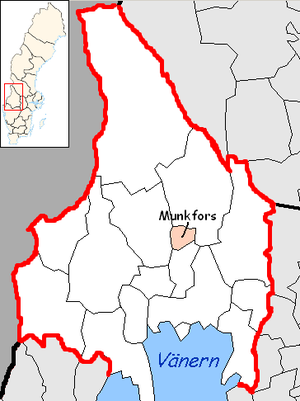
La commune de Munkfors est une commune suédoise du comté de Värmland. 4 039 personnes y vivent. Son chef-lieu se situe à Munkfors.